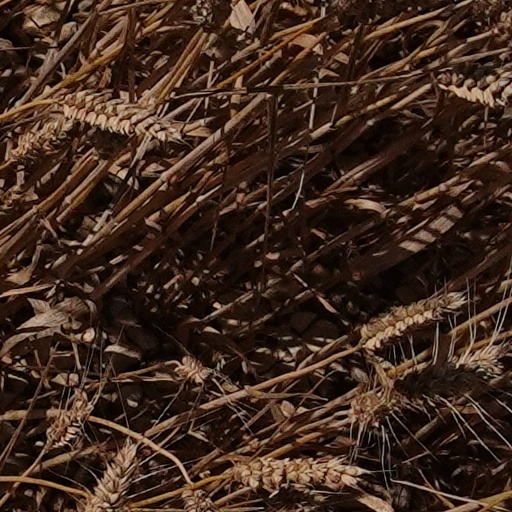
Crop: wheat